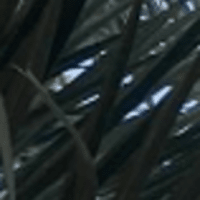
Label: Healthy sample